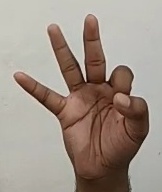
ASL sign: 9